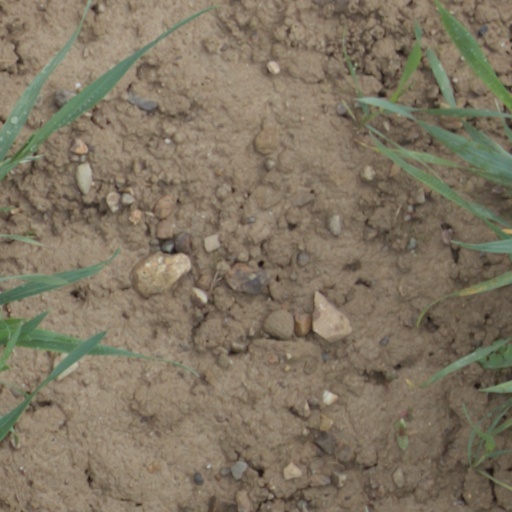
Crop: wheat